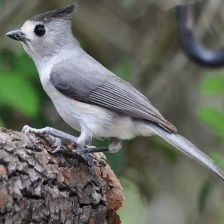
Species: TIT MOUSE
Scientific name: PARIDAE
ImageNet parent category: chickadee